Jacques de Molay

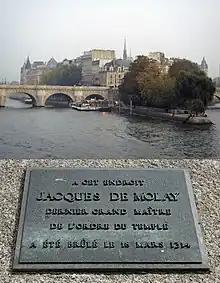
Marker at the site of Jacques de Molay's execution in Paris. (Translation: "At this location, Jacques de Molay, last Grand Master of the Knights Templar, was burned on 18 March 1314"), located by the stairs from the Pont-Neuf bridge. The top half of this photo shows the part of the island where the executions took place. The lower half shows the plaque, which is on one of the pillars of the bridge, behind the trees.

Molay was sentenced to death together with Geoffroi de Charney in 1314 as a direct result of cardinal legates' decisions and actions rather than being ordered by King Philip the Fair. He was burned at the stake on the Ile des Javiaux in the Seine. According to Alain Demurger and others, the most probable date of the execution was 11 March 1314 although it is also quoted as 18 March 1314.